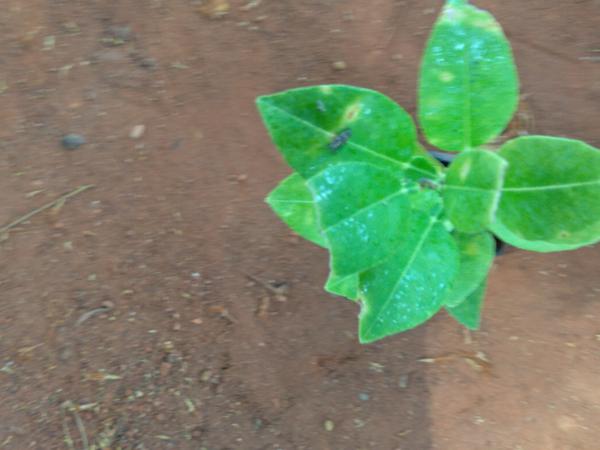
Plant: Lemon